Question: Please indicate a possible affordance area of the cell_phone that can be used for holding
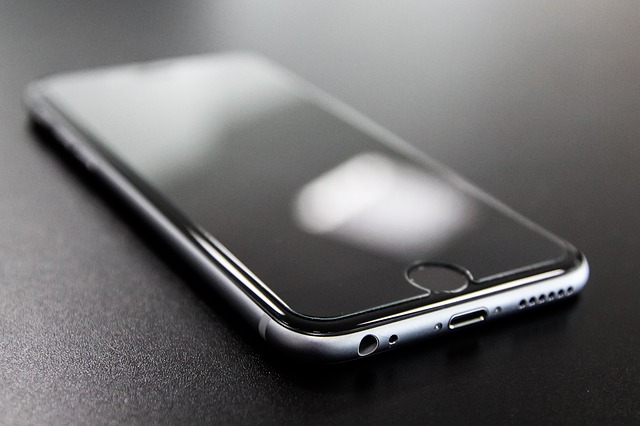
Answer: [22, 47, 588, 362]